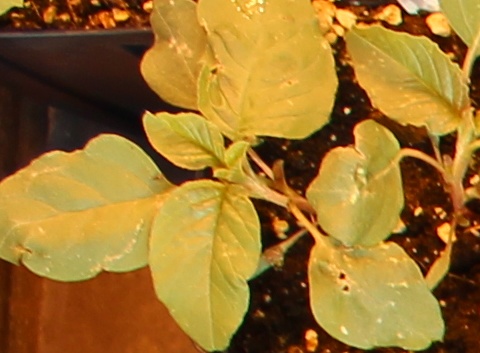
Label: Redroot Pigweed